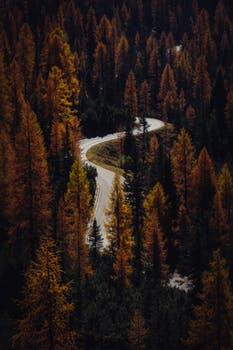
Label: No Watermark